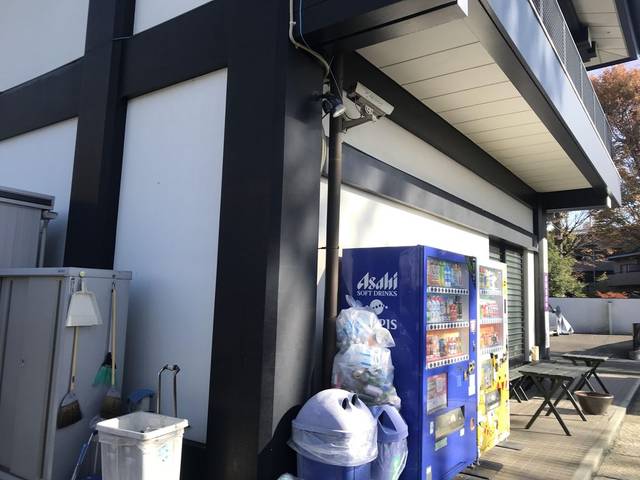
Region: Japan
Coordinates: 35.722, 139.718